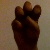
The image shows a hand gesture representing the letter 'E' in Indian Sign Language.